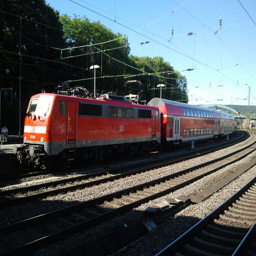
A long red train traveling through a lush green countryside.
an electric passenger train inside a train station
Orange commuter type train in multi track area.
Orange train sitting on one of many train tracks.
A red train is on the tracks near some trees.